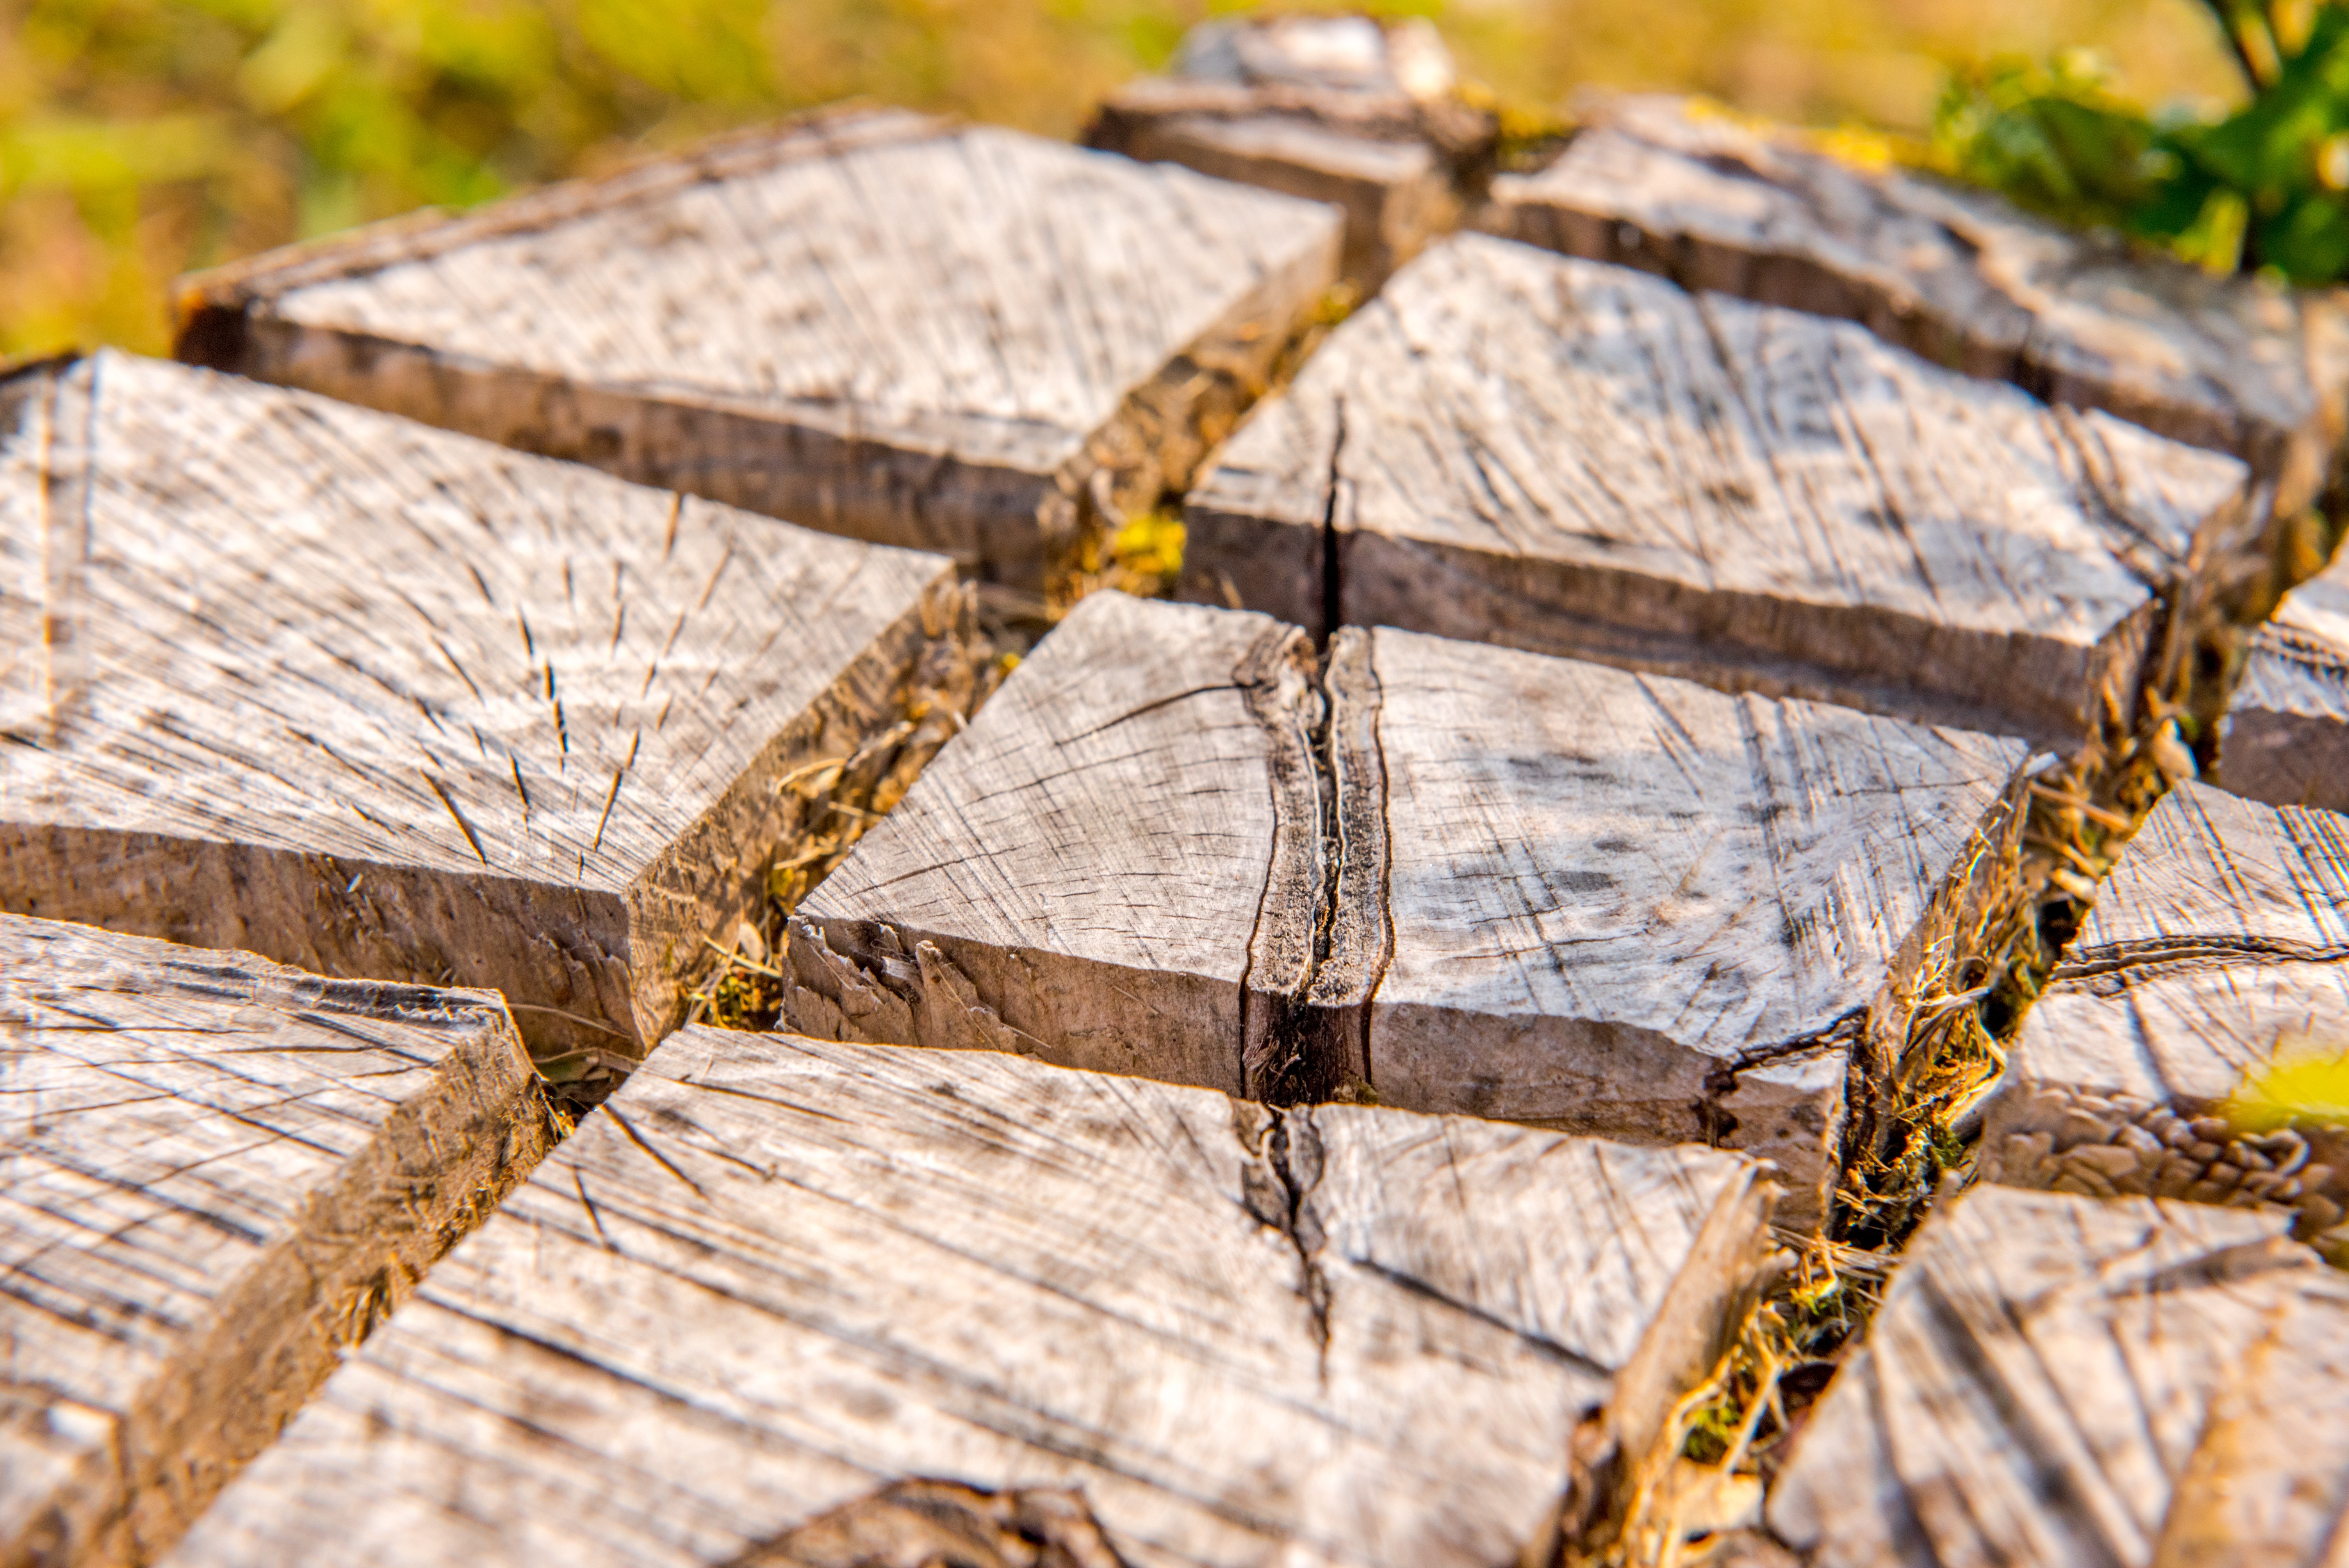
tree, nature, rock, branch, structure, wood, texture, leaf, trunk, bark, pattern, autumn, brown, soil, agriculture, close, surface, tribe, district, background, just, like, timber, detail, tree bark, section, sawed off, butt, cases, forestry work